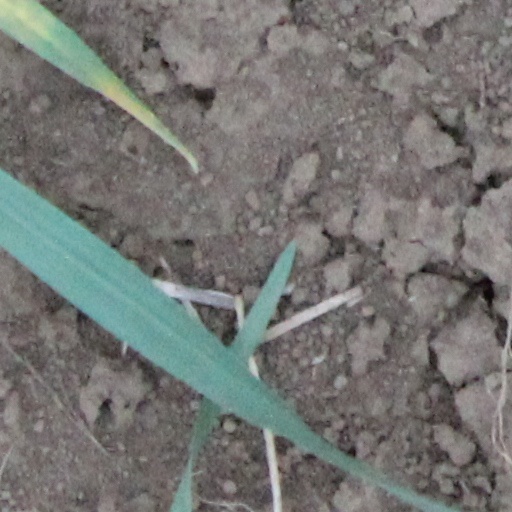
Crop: wheat